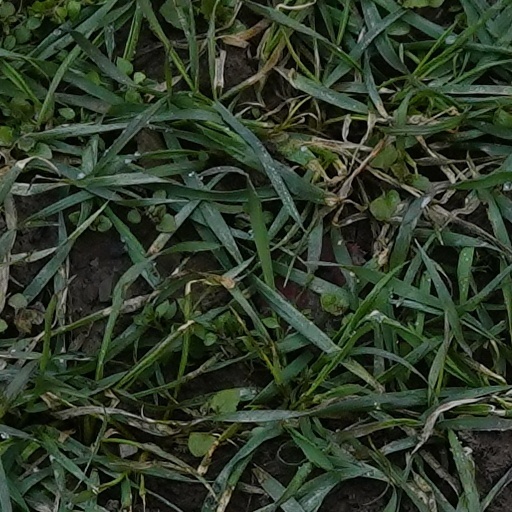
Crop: wheat